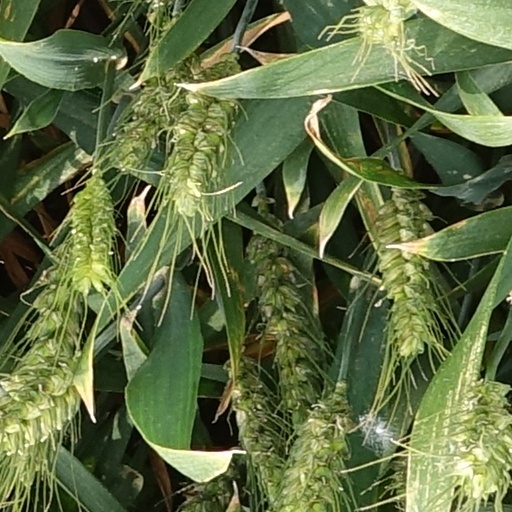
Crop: wheat